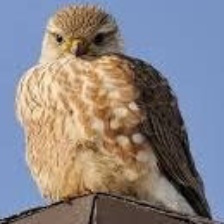
Species: MERLIN
Scientific name: FALCO COLUMBARIUS